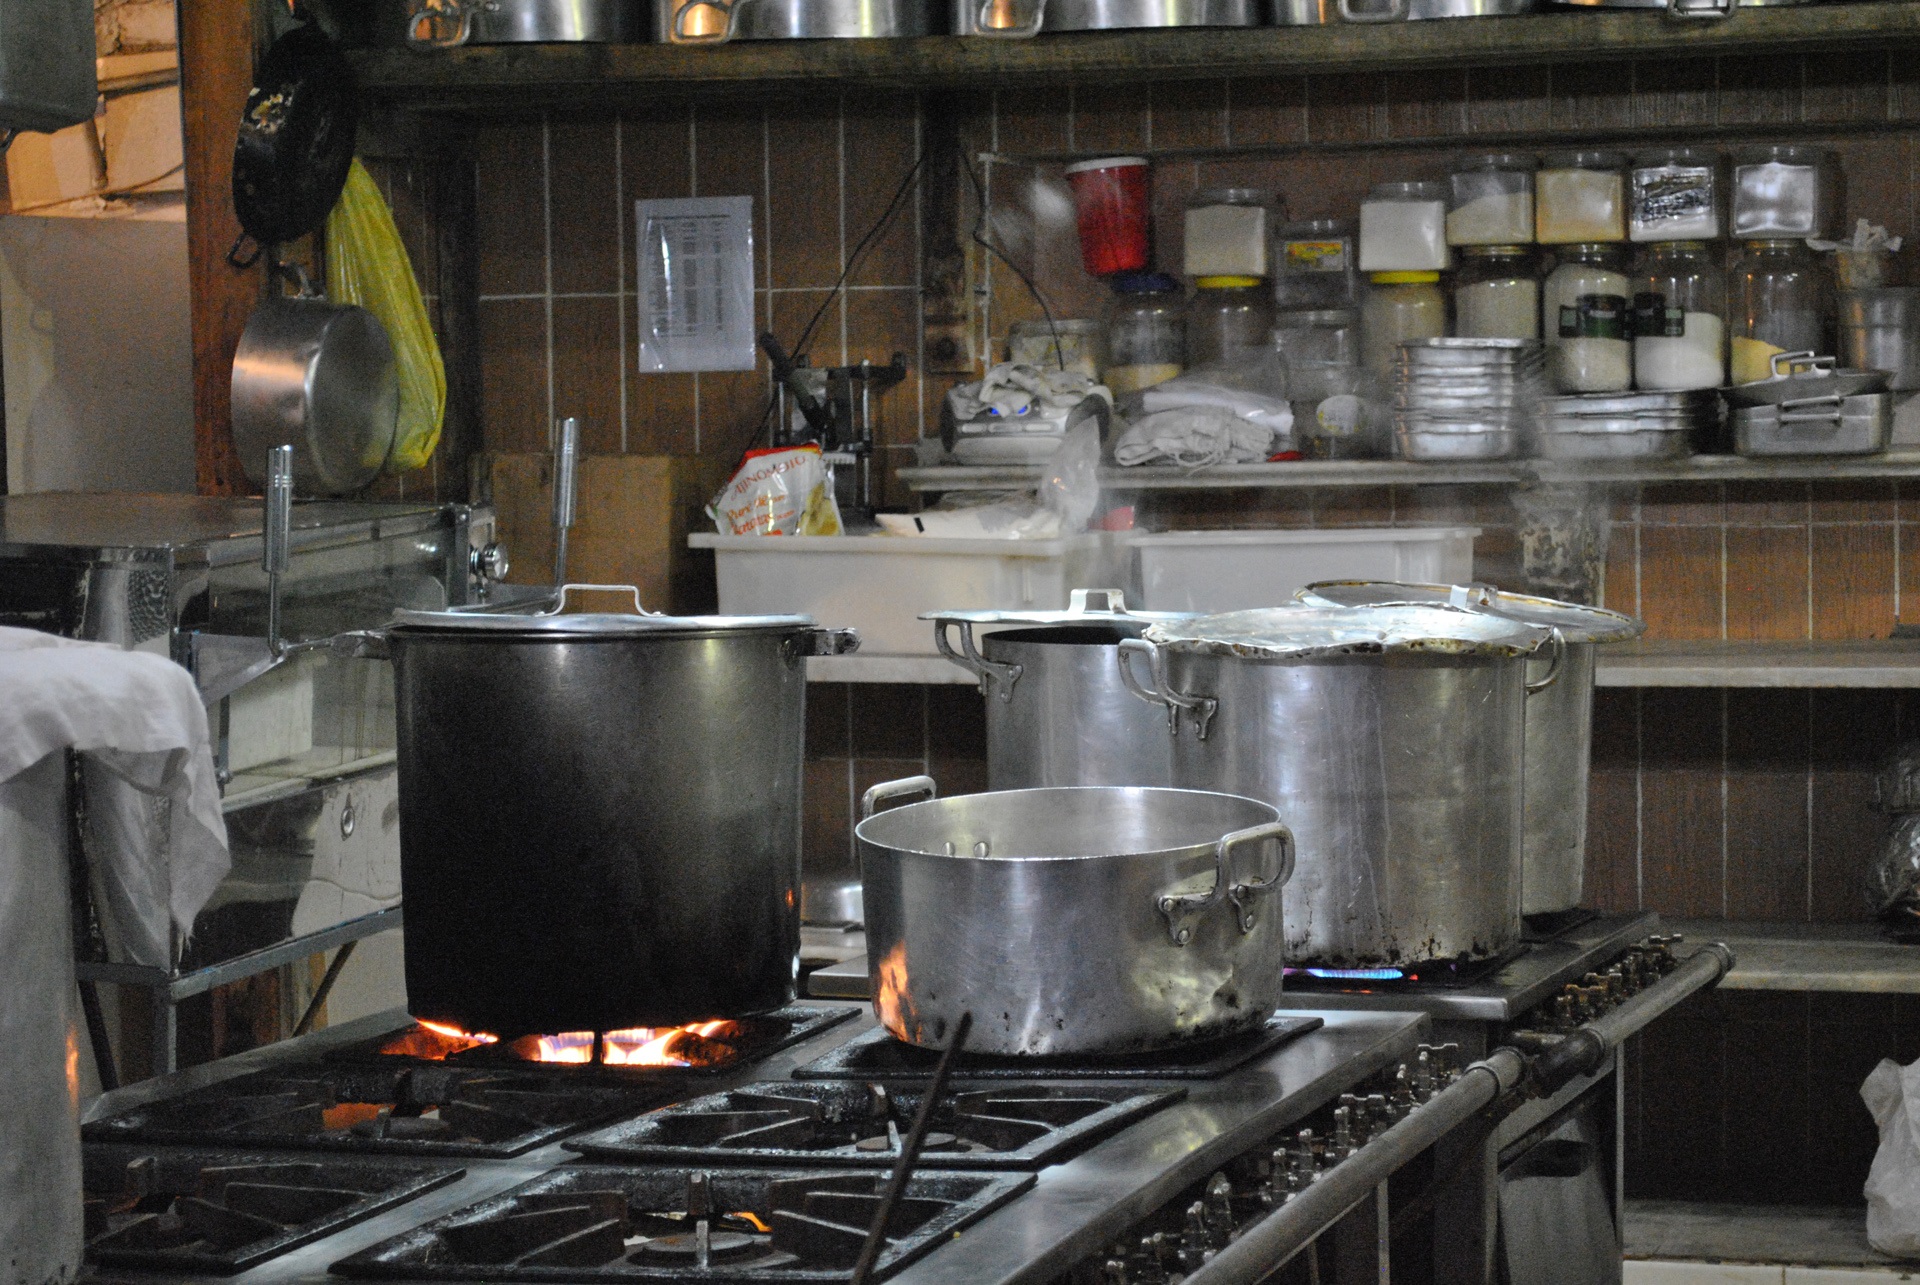
food, kitchen, food processing, man made object, holla